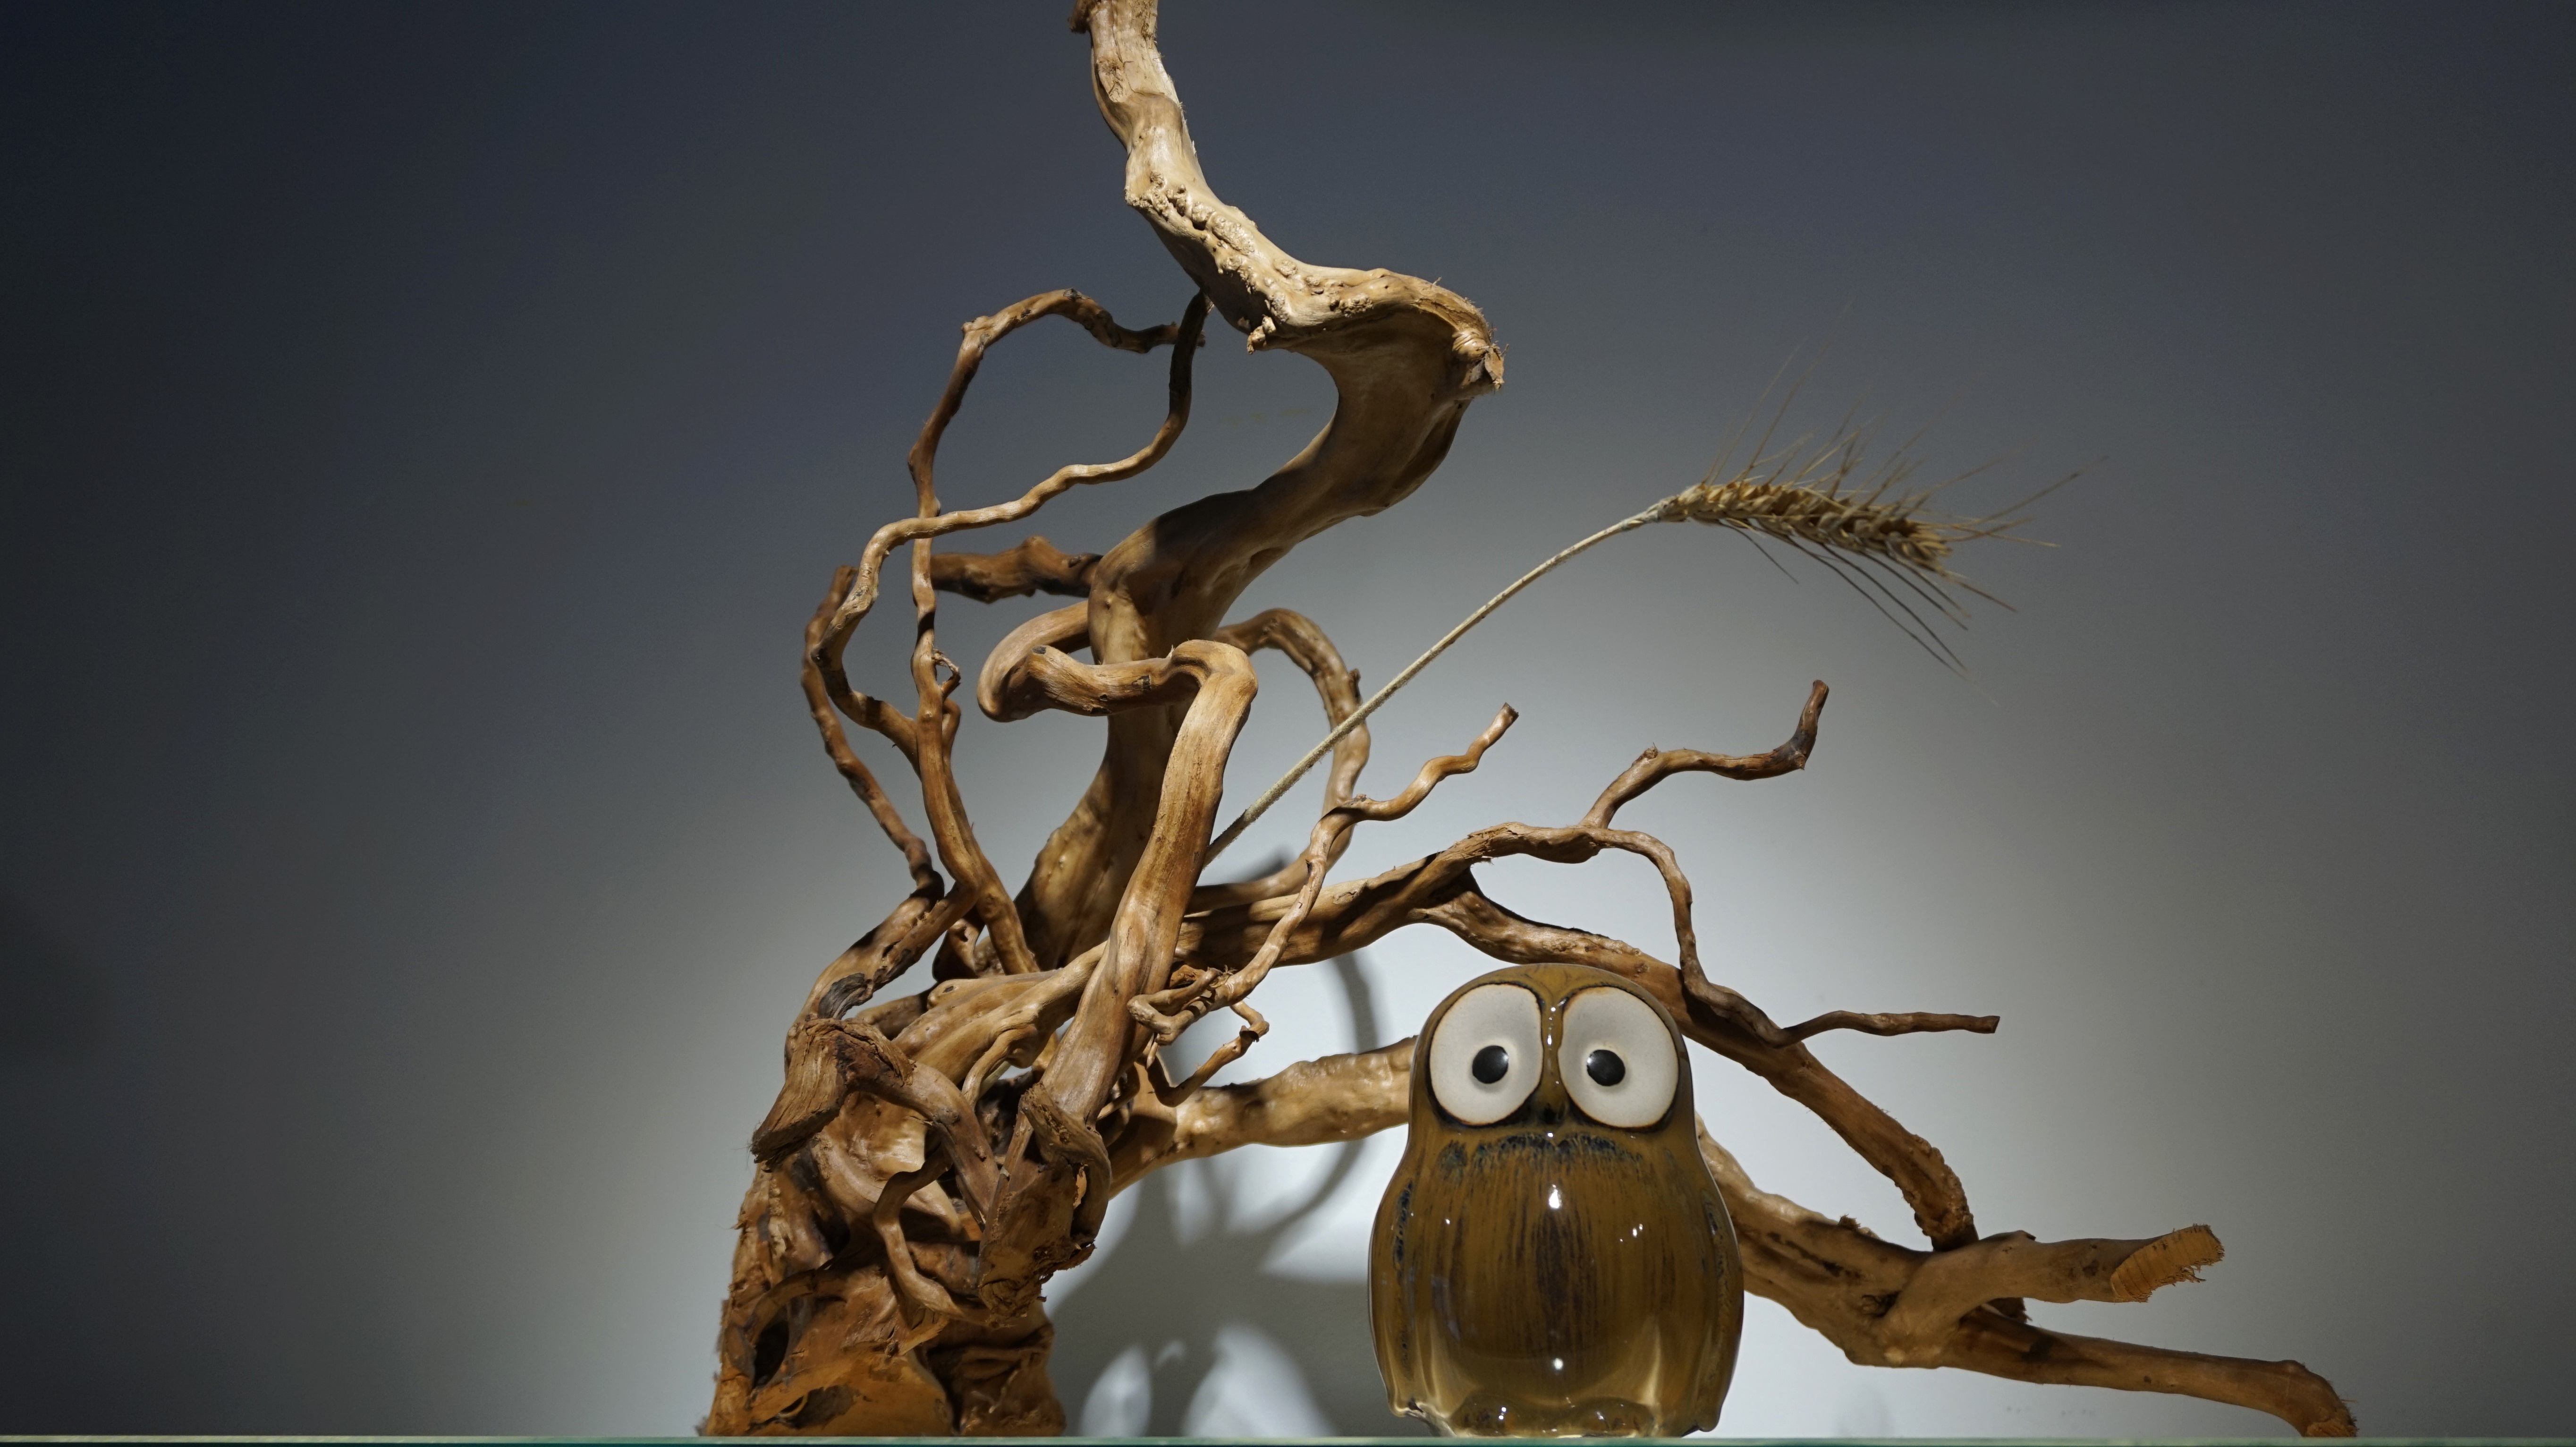
branch, wood, decoration, insect, owl, twig, device, close up, sculpture, art, deadwood, macro photography